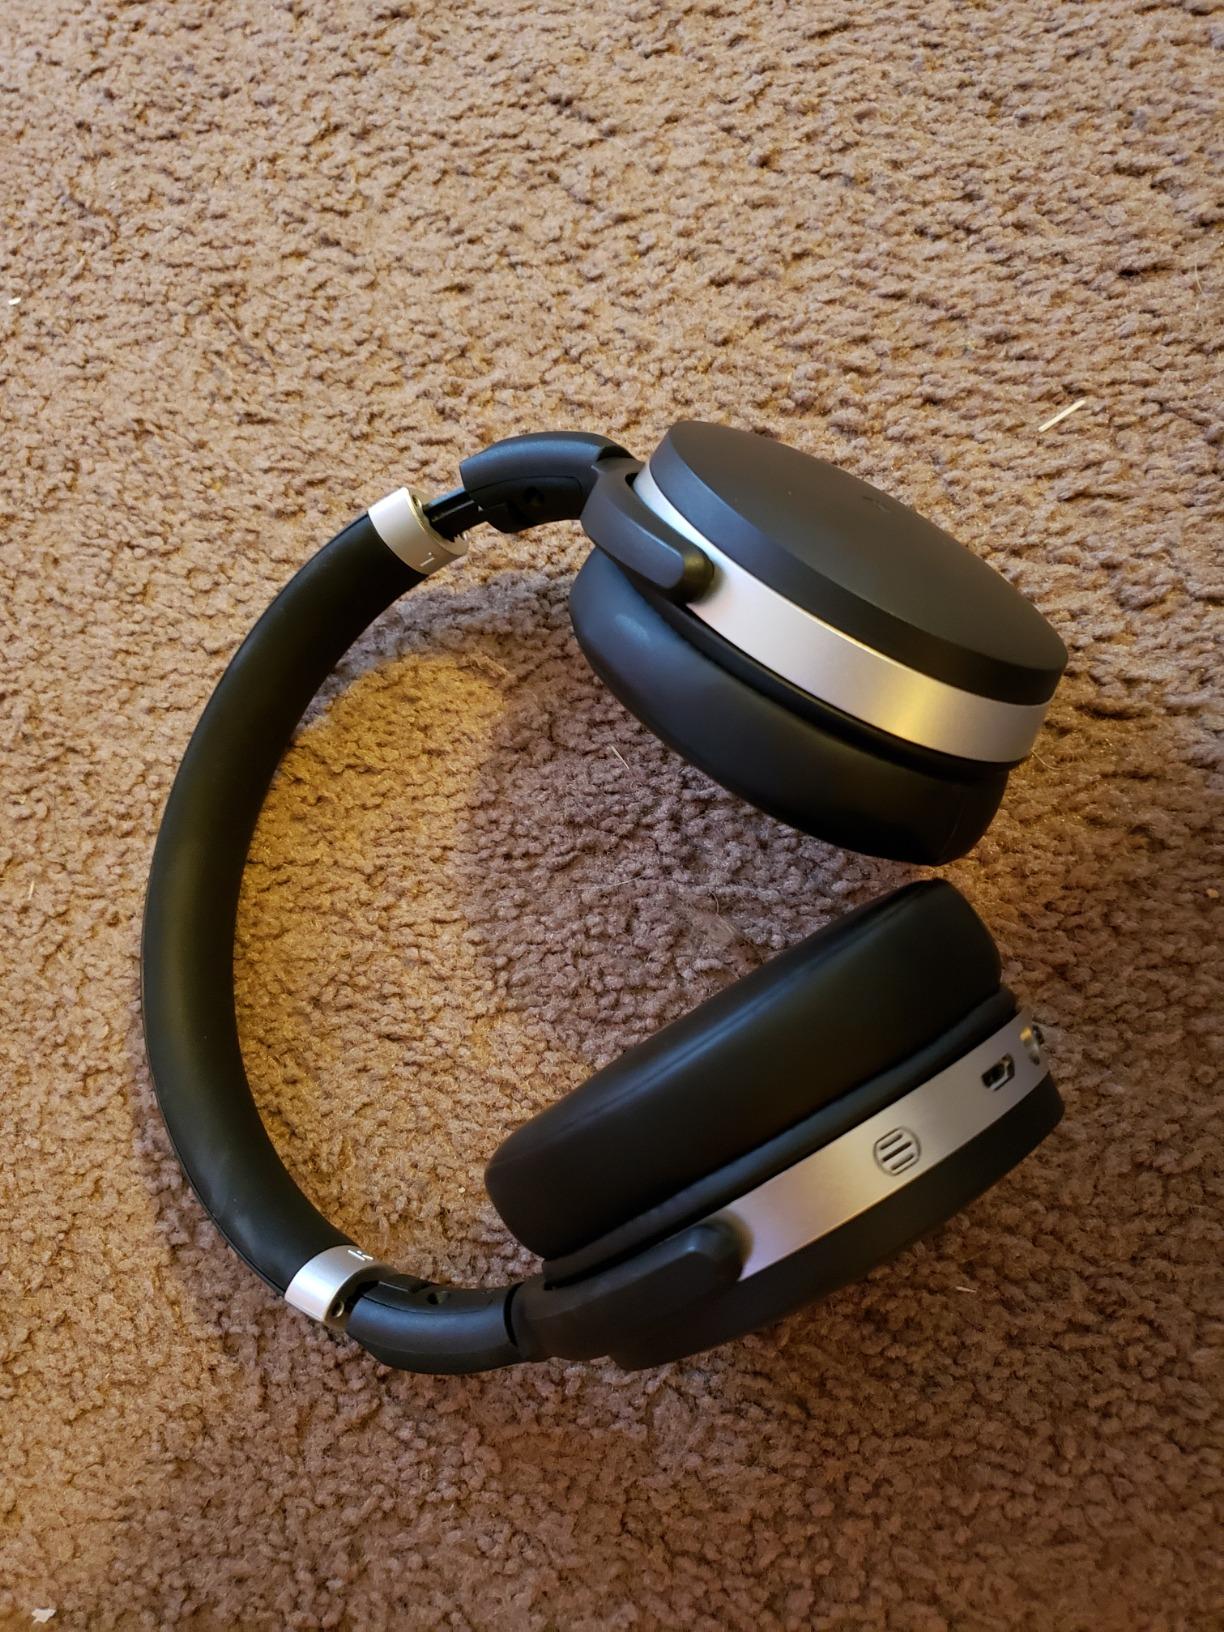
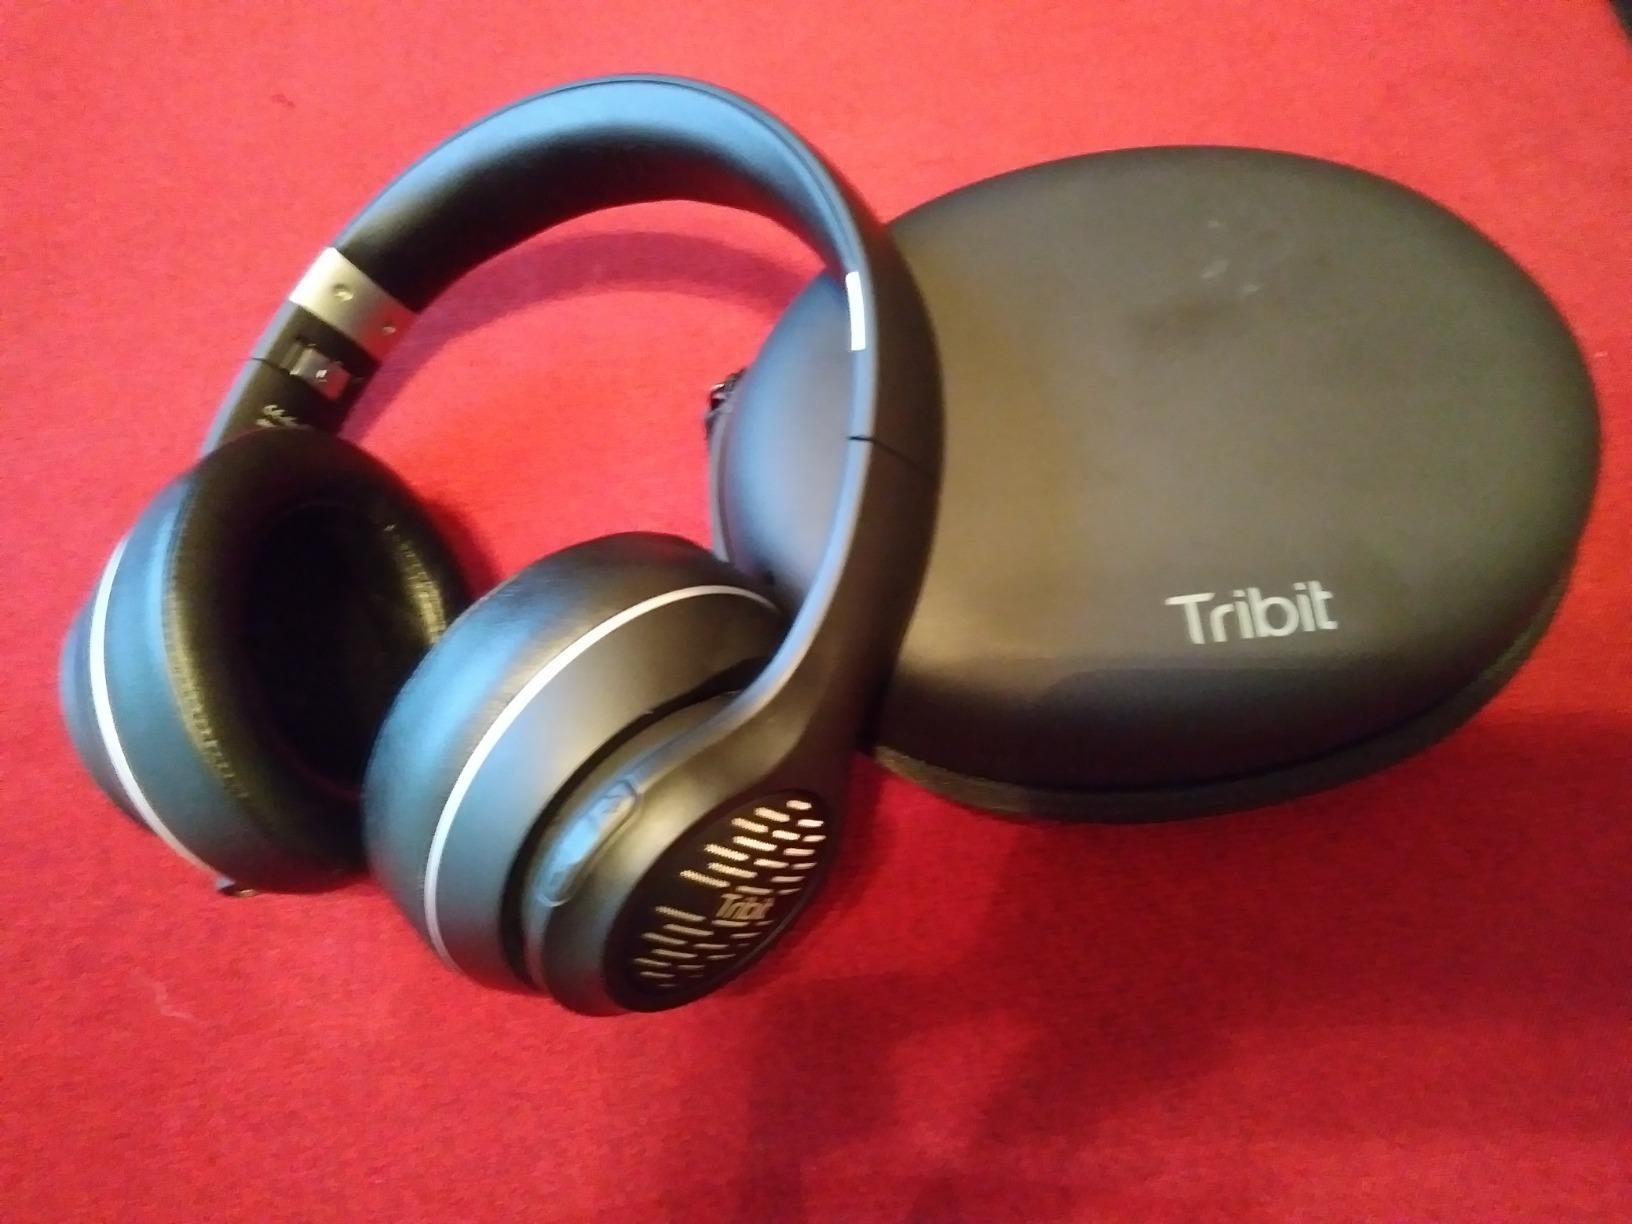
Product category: headphones
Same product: no